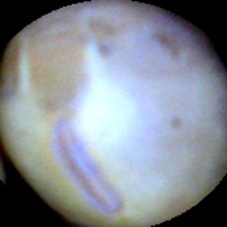
Label: Intact